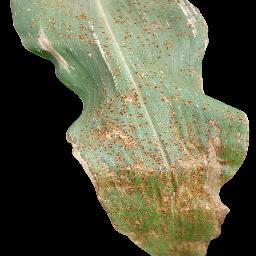
Label: Corn___Common_rust